Gliosarcoma

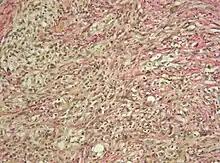
Micrograph showing a gliosarcoma. Elastic van Gieson's stain.

Gliosarcoma is a rare type of glioma, a cancer of the brain that comes from glial, or supportive, brain cells, as opposed to the neural brain cells. Gliosarcoma is a malignant cancer, and is defined as a glioblastoma consisting of gliomatous and sarcomatous components. Primary gliosarcoma (PGS) is classified as a grade IV tumor and a subtype of glioblastoma multiforme in the 2007 World Health Organization classification system (GBM). Because of a lack of specific and clear diagnostic criteria, the word "gliosarcoma" was frequently used to refer to glial tumours with mesenchymal properties, such as the ability to make collagen and reticulin.